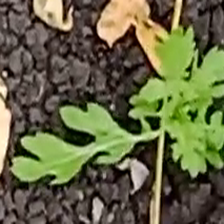
Weed species: Gajar_gavat_(Parthenium hysterophorus)